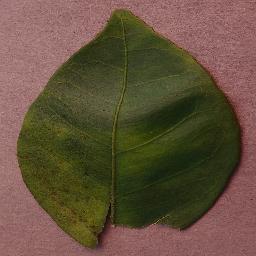
Label: Orange___Haunglongbing_(Citrus_greening)